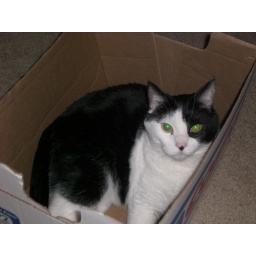
fat cat in the box